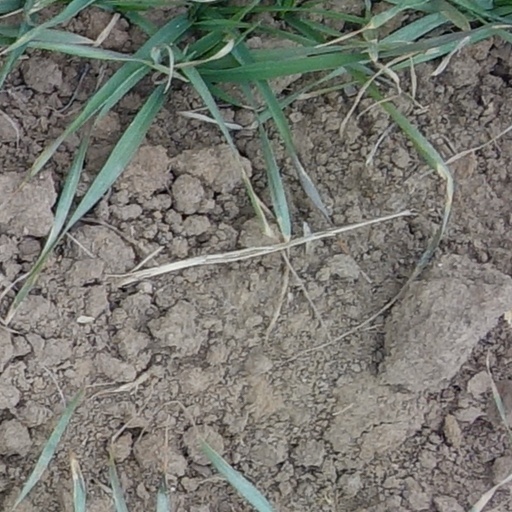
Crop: wheat